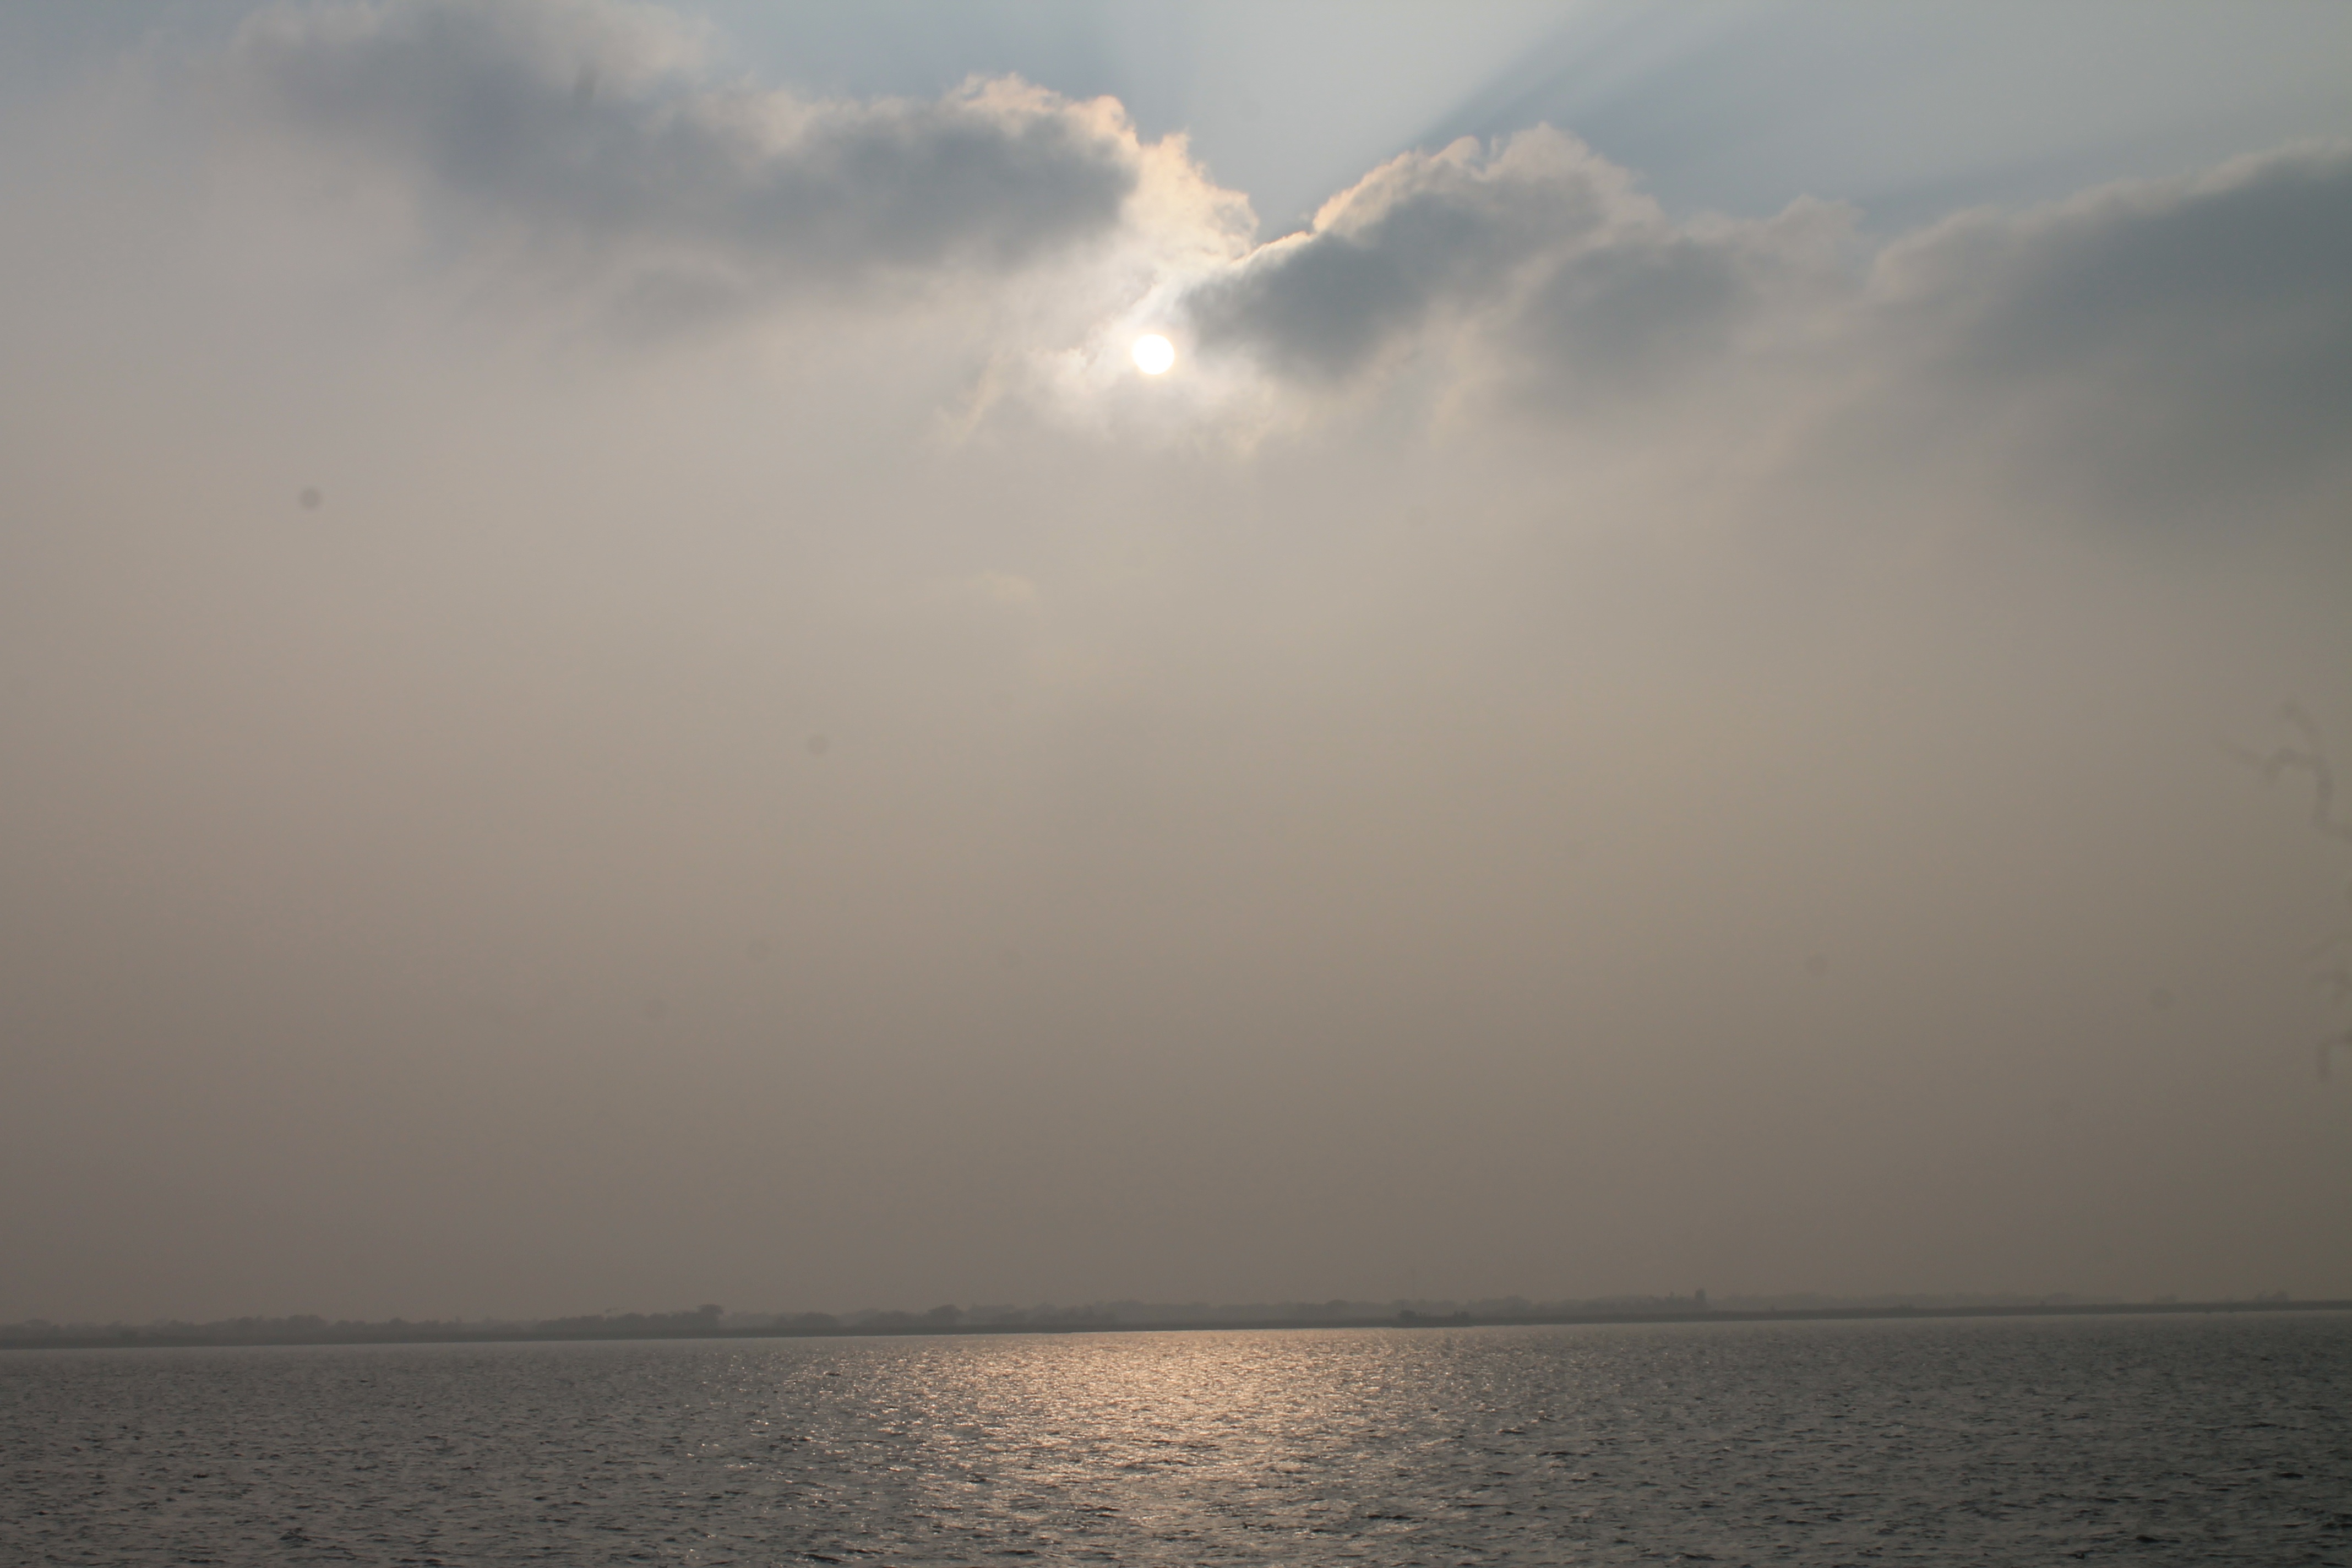
sea, coast, ocean, horizon, cloud, sky, sun, sunrise, sunset, mist, sunlight, morning, wave, dawn, atmosphere, dusk, weather, haze, atmospheric phenomenon, wind wave